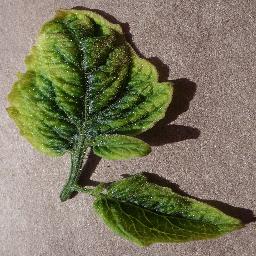
Label: Tomato___Tomato_Yellow_Leaf_Curl_Virus